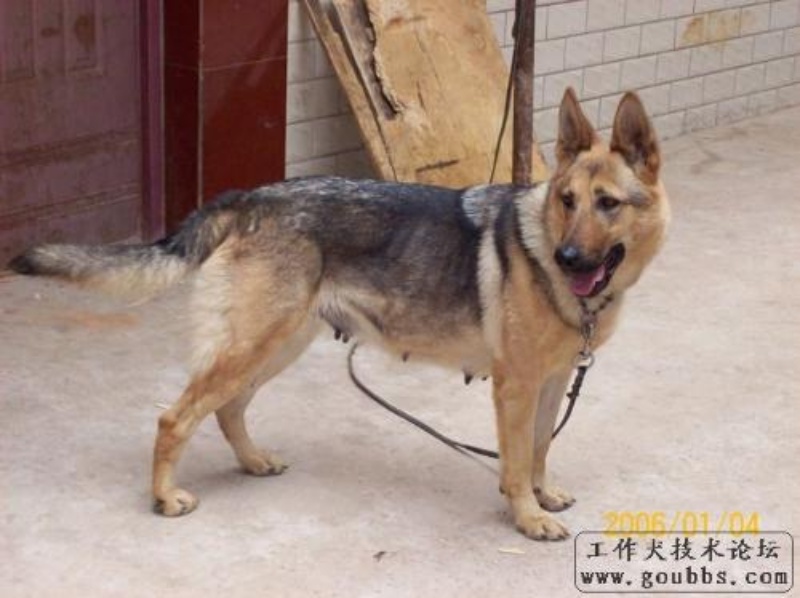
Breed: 258-n000104-Black_sable